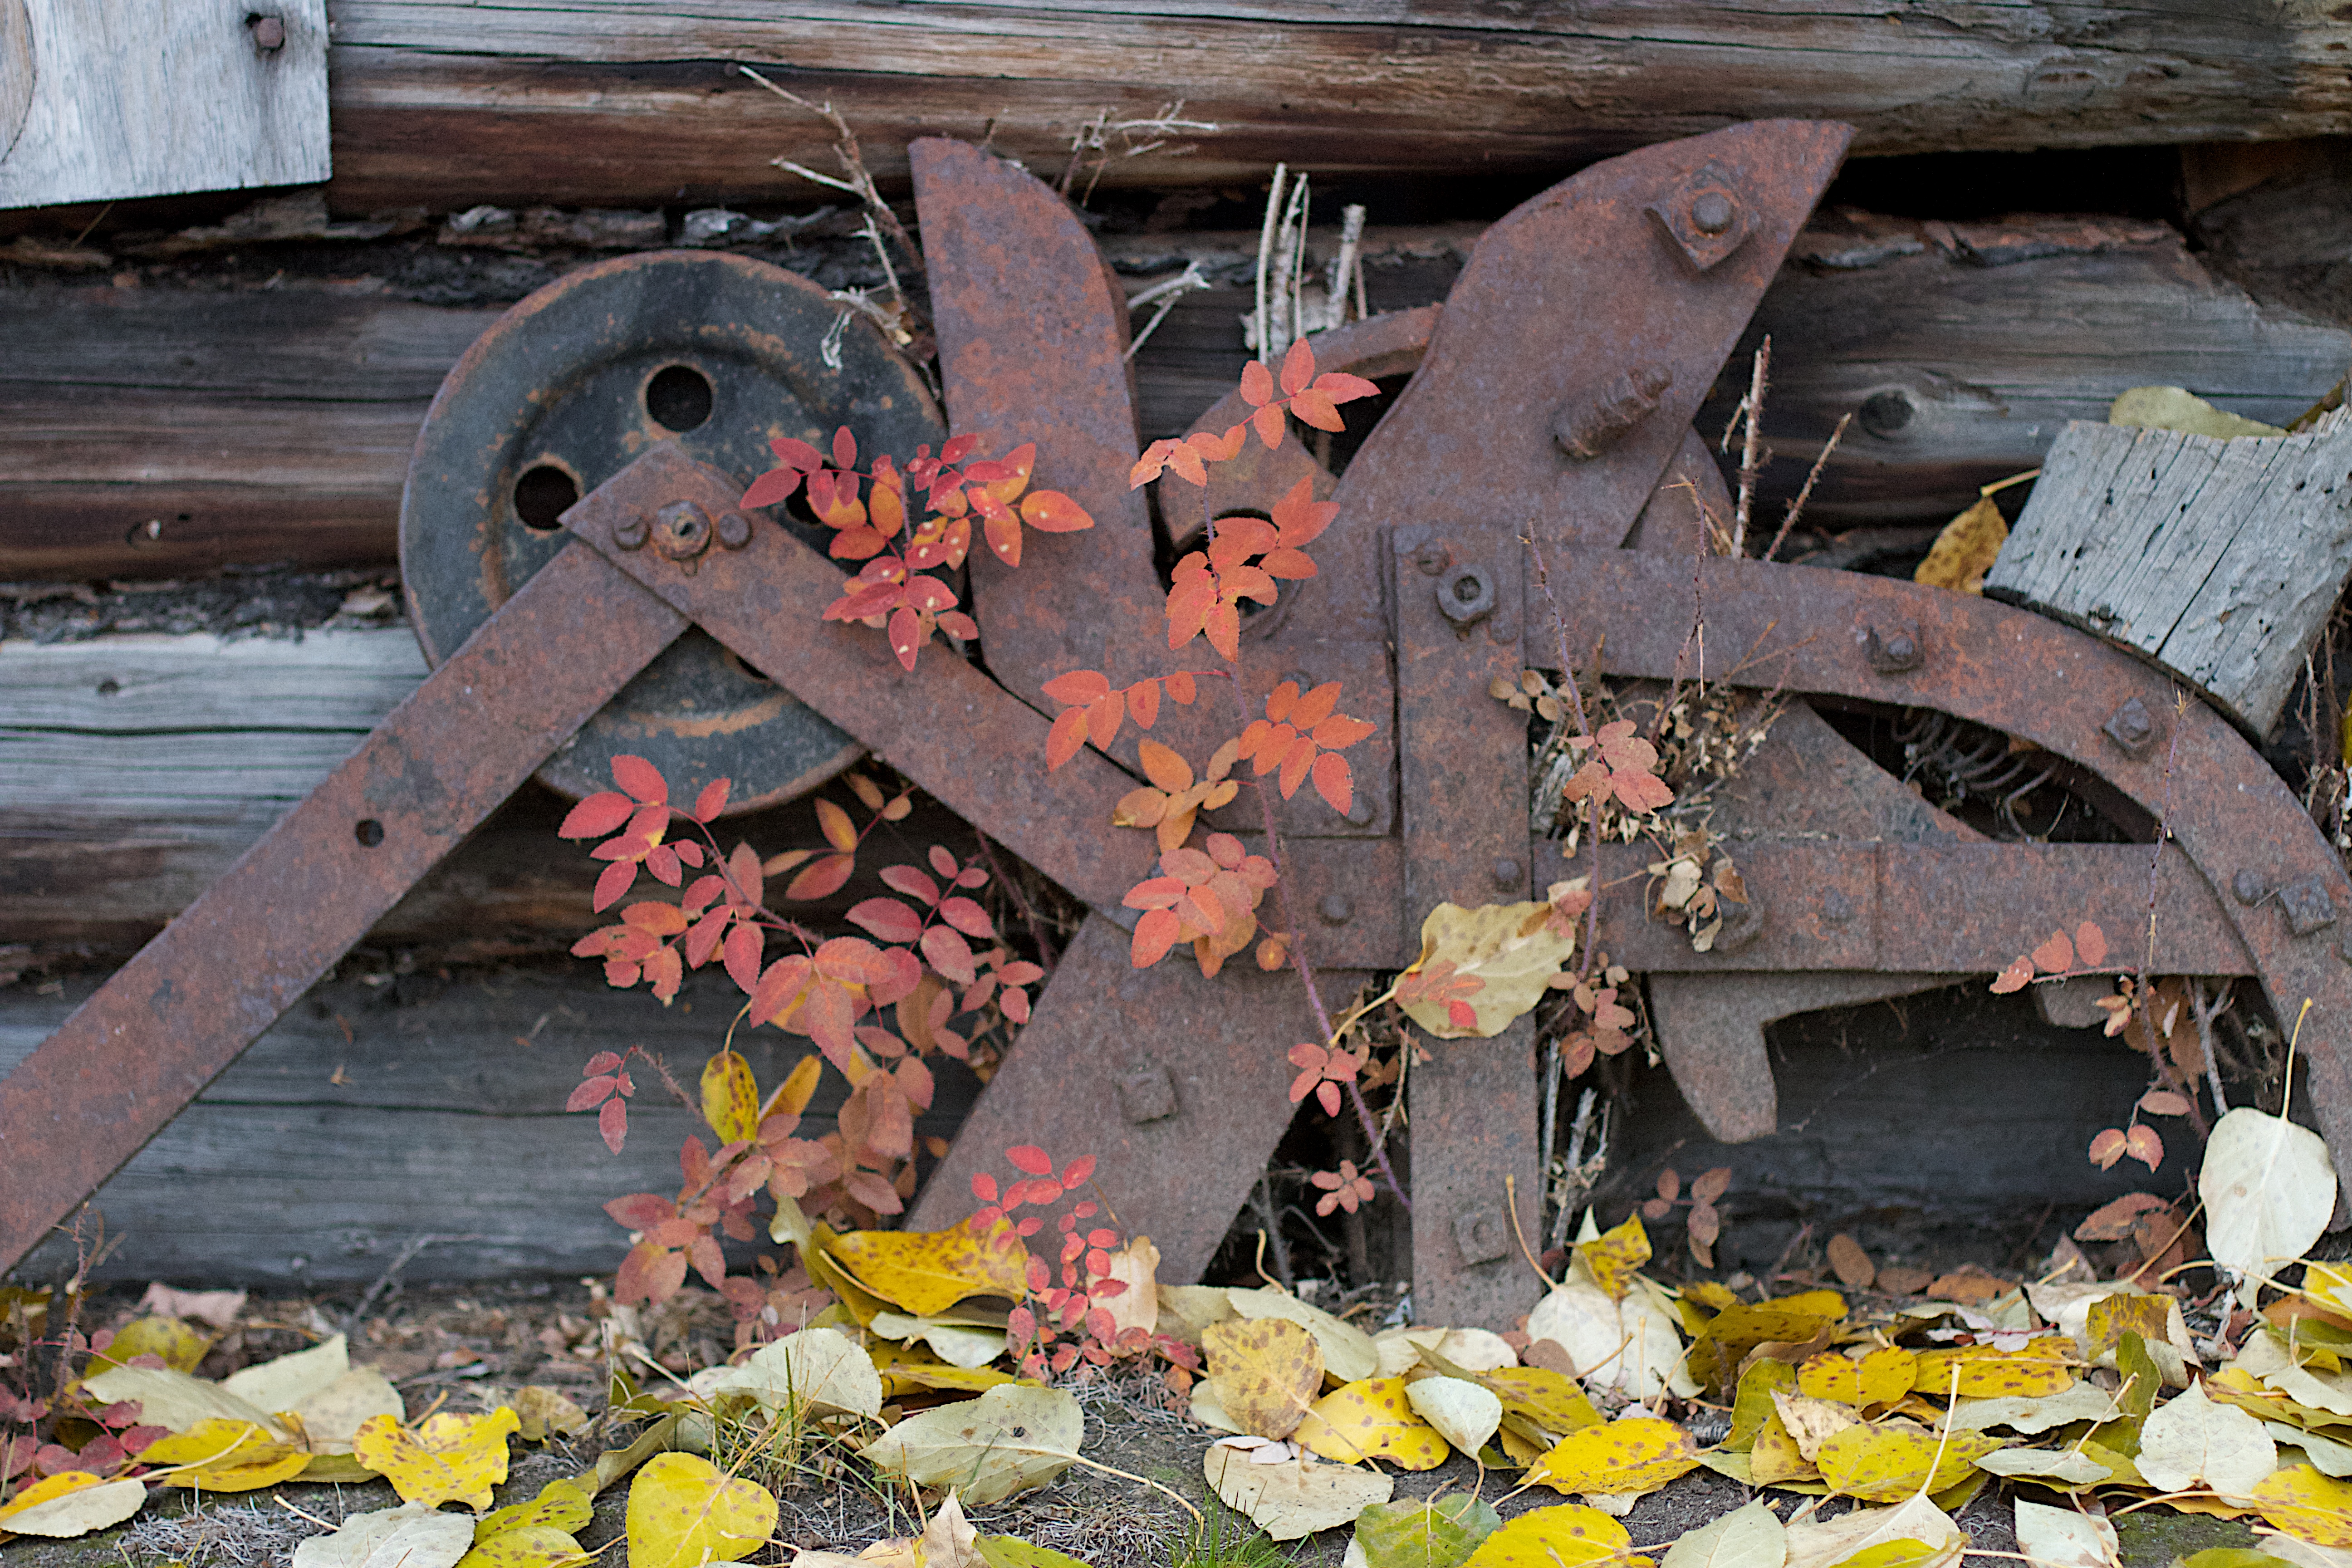
scrap